Isaias W. Hellman

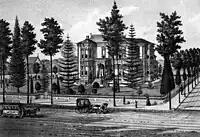
An 1887 lithograph of Hellman's Los Angeles home

In 1897, Hellman bought a large parcel of land next to Lake Tahoe where he built a mansion in 1903. He named it Pine Lodge after the sugar pines on the property. His family later sold this land to the state of California, which made the property into Sugar Pine Point State Park.